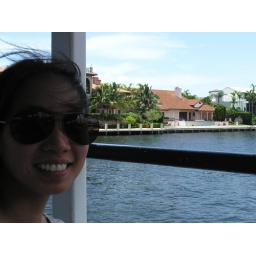
Miami beach showcasing the house in Any Given Sunday